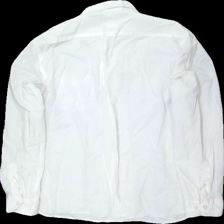
View: back
Type: Shirt
Category: Unisex
Brand: H&M
Colors: White
Material: 100% bomull
Pattern: Other
Cut: Regular
Size: L
Season: All
Stains: Major
Damage: gult runt krage
Damage location: top center
Damage 2: smuts fläckar
Damage 2 location: middle center
Price range: <50
Recommended usage: Export
Description: vit skjorta